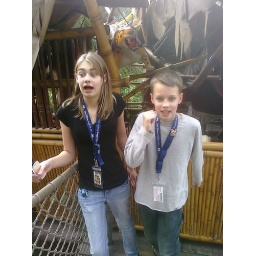
Kids running from a tiger in Tarzan's Treehouse